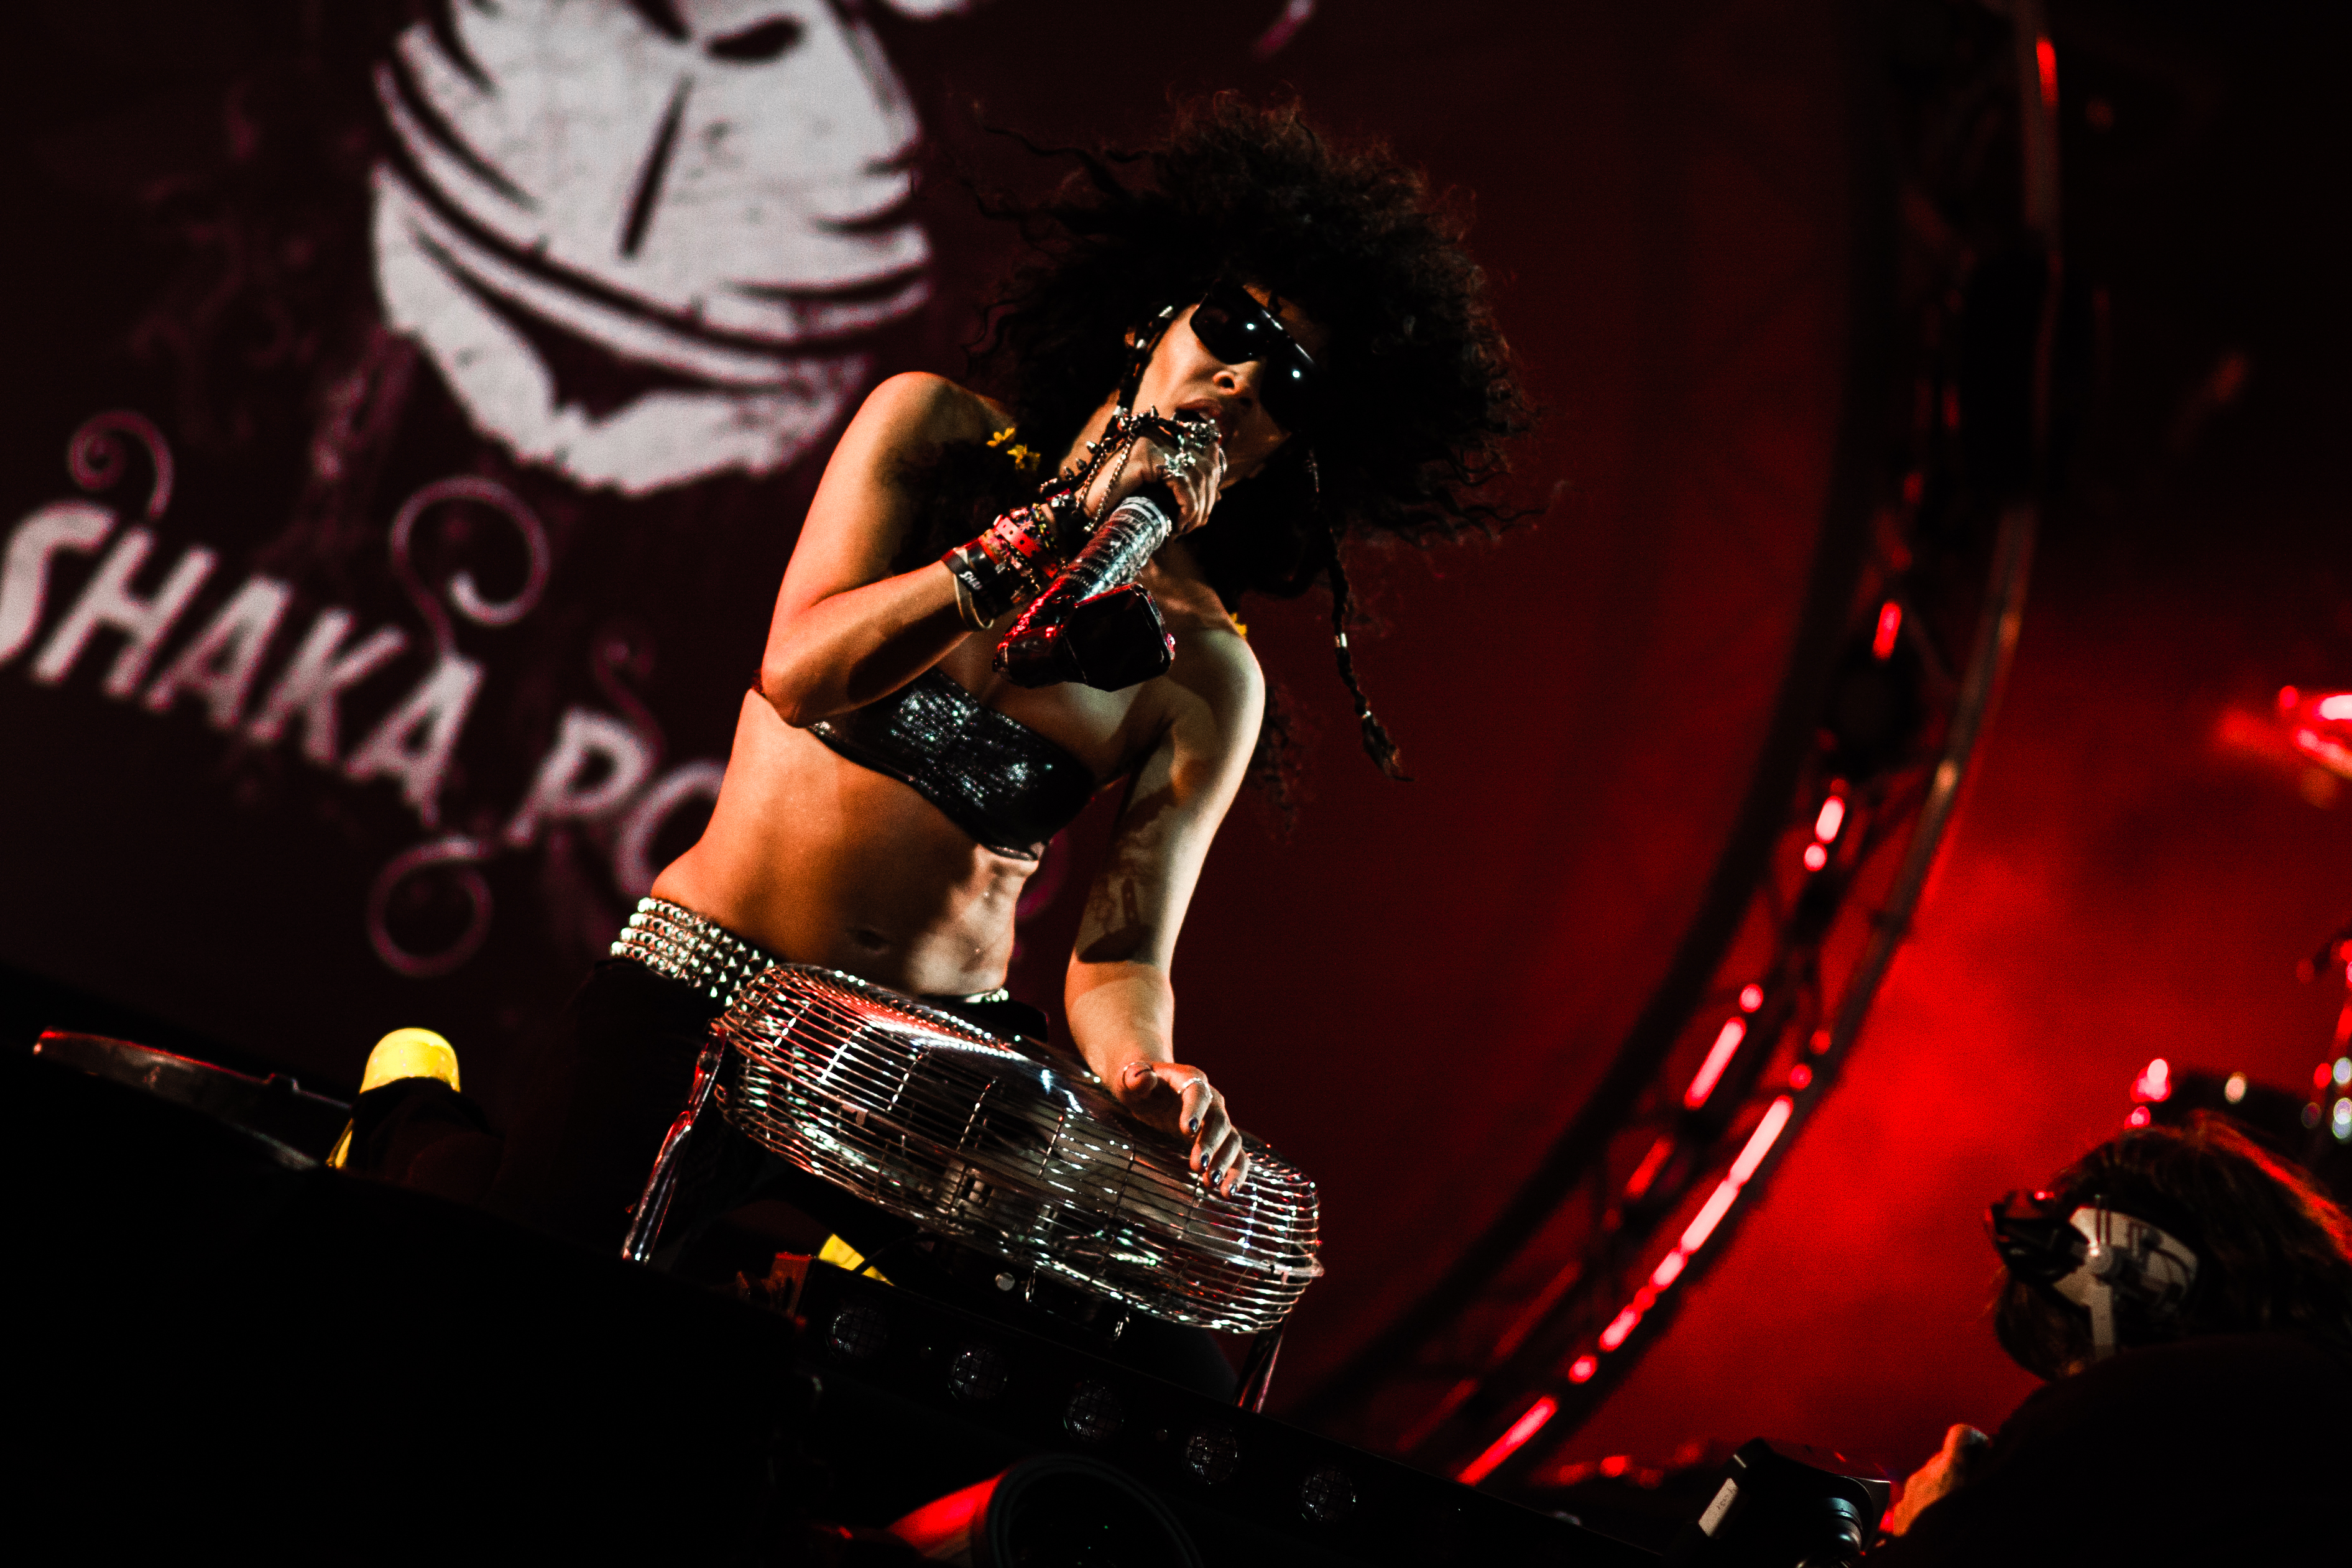
music, concert, live, canon, musician, performance art, festival, 40d, gig, stage, 2012, fete, sam, shaka, humanit, ponk, samaha, fetedelhuma, shkpnk, performance, bassist, event, guitarist, entertainment, performing arts, rock concert